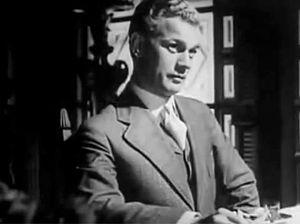
George Orson Welles [ d͡ʒɔɹd͡ʒ ˈɔɹsən wɛlz], né le 6 mai 1915 à Kenosha et mort le 10 octobre 1985 à Hollywood, est un artiste américain, à la fois acteur, réalisateur, producteur et scénariste, mais également metteur en scène de théâtre, dessinateur, écrivain et illusionniste.